Beth Mead

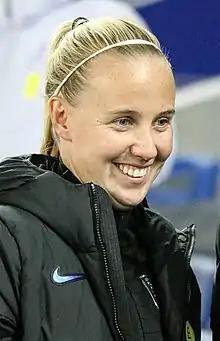
Mead with England in 2022

Bethany Jane Mead (born 9 May 1995) is an English professional footballer who plays as a forward for the Women's Super League (WSL) club Arsenal and the England national team. A creative and prolific forward, she has all-time most assists and all-time second-most goal contributions in the WSL. Joint with Vivianne Miedema, she is the first player to reach a combined total of 100 goals and assists in the WSL. At UEFA Women's Euro 2022, she became the Golden Boot winner, Player of the Tournament, and top assist provider, leading England to win a major tournament for the first time. Later that year, she was named BBC Sports Personality of the Year, becoming the first women's footballer to win the prestigious award; and finished runner-up for the Ballon d'Or and UEFA Player of the Year. She was part of the England squad which won UEFA Euro 2025, having her penalty saved in the shootout of the tournament's final.